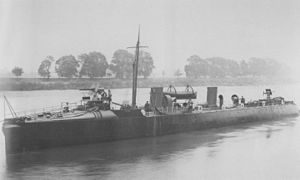
John I. Thornycroft & Company
Selskabets første destroyer, HMS Daring (1895), og logo fra annonce i 1923.
John I. Thornycroft & Company Limited, normalt omtalt som Thornycroft, var et britisk skibsbygningsfirma, grundlagt af John Isaac Thornycroft i Chiswick i 1866. Firmaet flyttede senere til Woolston ved Southampton og i 1966 fusionerede det med Vosper & Company. Det nye firma kom til at hedde Vosper Thornycroft. Mellem 2002 og 2010 overtog firmaet et antal internationale og USA-basered forsvars- og servicevirksomheder og ændrede navn til VT Group. I 2010 blev virksomheden overtaget af Babcock International, som beholdt aktiviteterne uden for USA, men solgte de USA-baserede aktiviteter til en investeringsfond under Jordan Company, der videreførte dem under navnet VT Group.